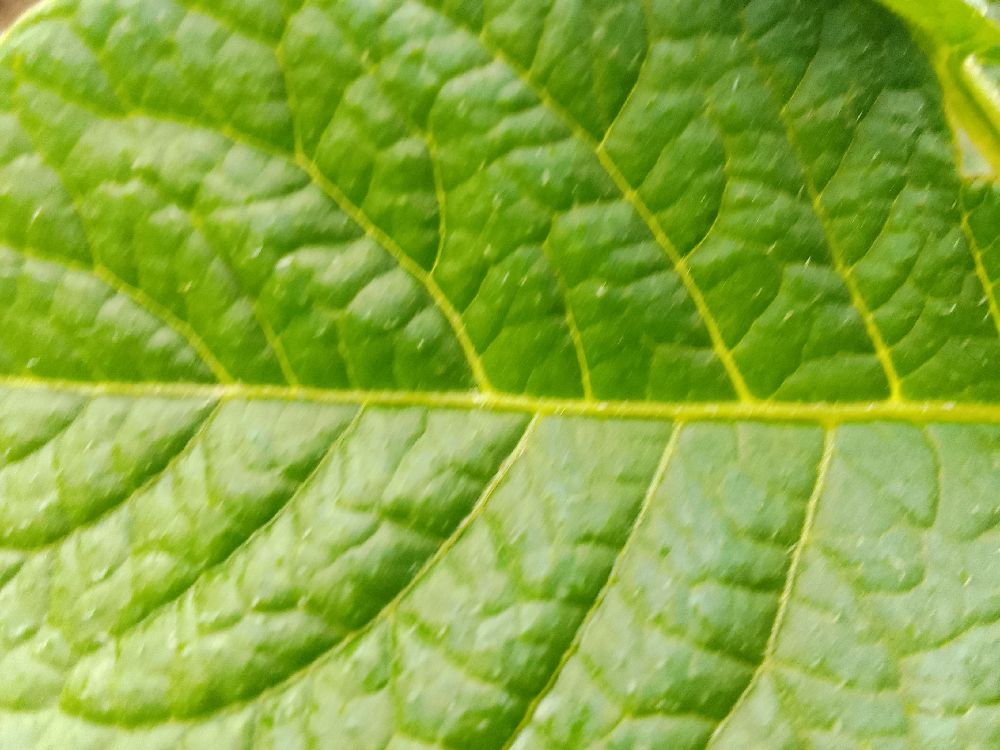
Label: Healthy